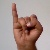
The image shows a hand gesture representing the letter 'I' in Indian Sign Language.